Habitat destruction

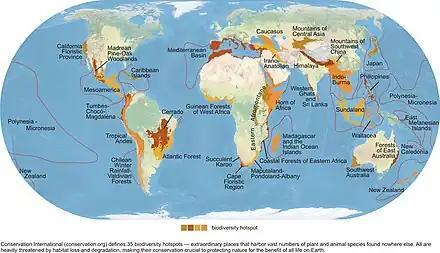
Map of the world's biodiversity hot spots, all of which are heavily threatened by habitat loss and degradation

Habitat destruction (also termed habitat loss or habitat reduction) occurs when a natural habitat is no longer able to support its native species. The organisms once living there have either moved elsewhere, or are dead, leading to a decrease in biodiversity and species numbers. Habitat destruction is in fact the leading cause of biodiversity loss and species extinction worldwide.